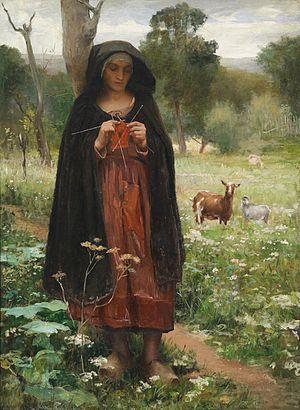
Georges Paul François Laurent Laugée est un peintre français né le 19 décembre 1853 à Montivilliers et mort le 5 décembre 1937 à Boullarre.